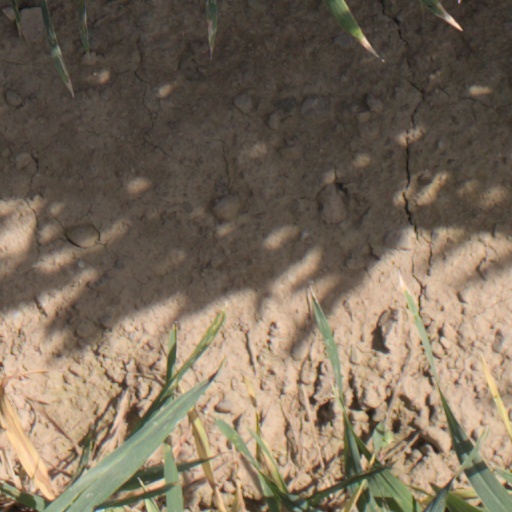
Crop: wheat